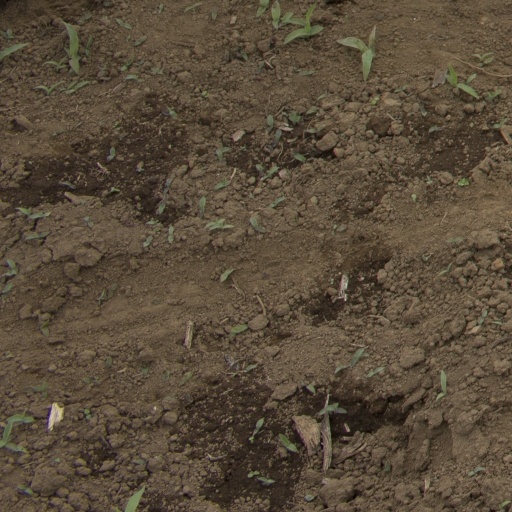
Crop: Jerusalem artichoke